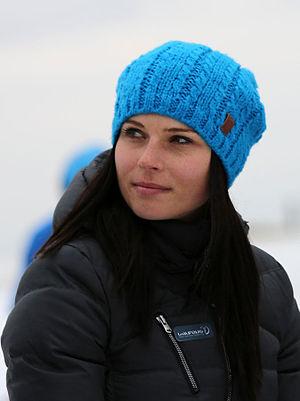
Anna Veith, née Fenninger le 18 juin 1989 à Hallein dans le Land de Salzbourg, est une skieuse alpine autrichienne. Championne olympique de super-G en 2014 et gagnante du classement général de la Coupe du monde en 2014 et 2015, elle a également remporté trois titres de championne du monde entre 2011 et 2015. Polyvalente, elle participe à toutes les épreuves à l'exception du slalom, obtenant ses meilleurs résultats en géant et super-G. Sa première victoire en carrière est son titre de championne du monde à Garmisch-Partenkirchen en 2011 dans l'épreuve du super-combiné.